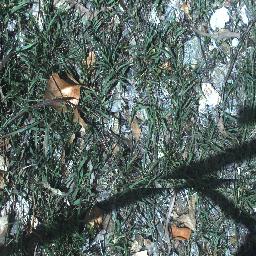
Label: negative